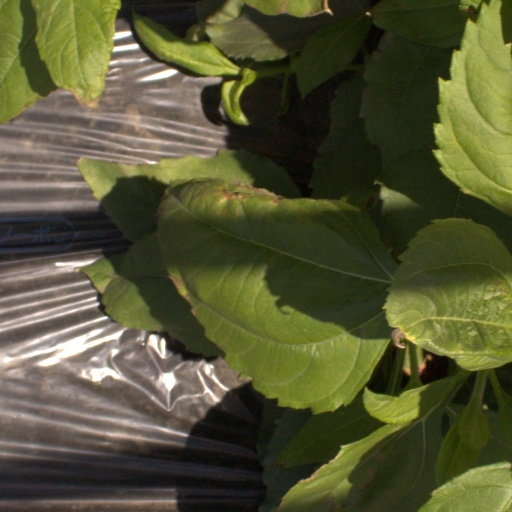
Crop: Jerusalem artichoke